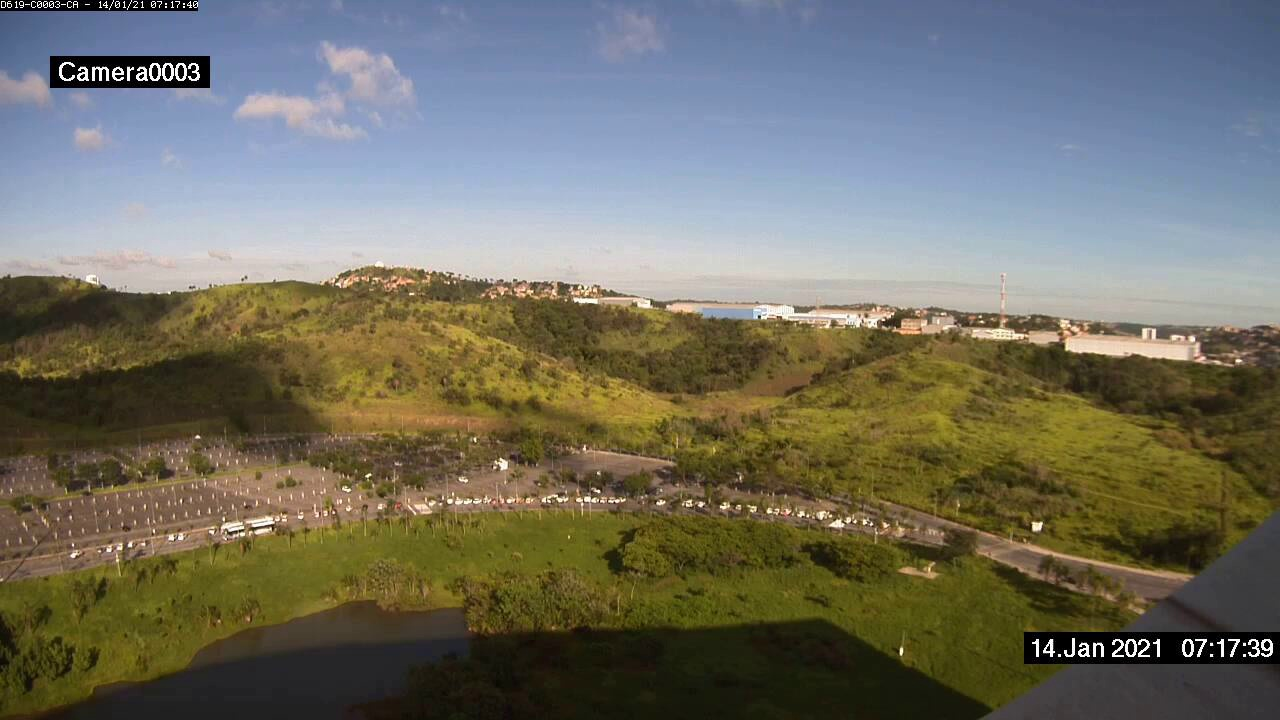
Fire: no
Smoke: no